Simeon Strunsky

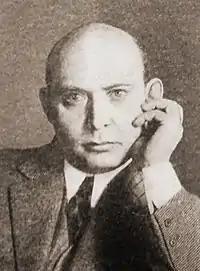
Simeon Strunsky as he appeared in 1914.

Simeon Strunsky (July 23, 1879 – February 5, 1948) was a Russian-born Jewish American essayist and editorialist. He is best remembered as a prominent editorialist for the "New York Times" for more than two decades.